Messier 13

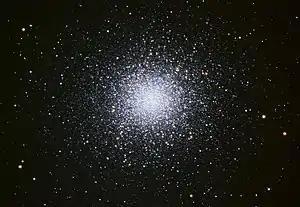
Globular cluster Messier 13.

About 145 light-years in diameter, M13 is composed of several hundred thousand stars, with estimates varying from around 300,000 to over half a million. The brightest star in the cluster is a red giant, the variable star V11, also known as V1554 Herculis, with an apparent visual magnitude of 11.95. M13 is 22,200 to 25,000 light-years away from Earth, and the globular cluster is one of over one hundred that orbit the center of the Milky Way.